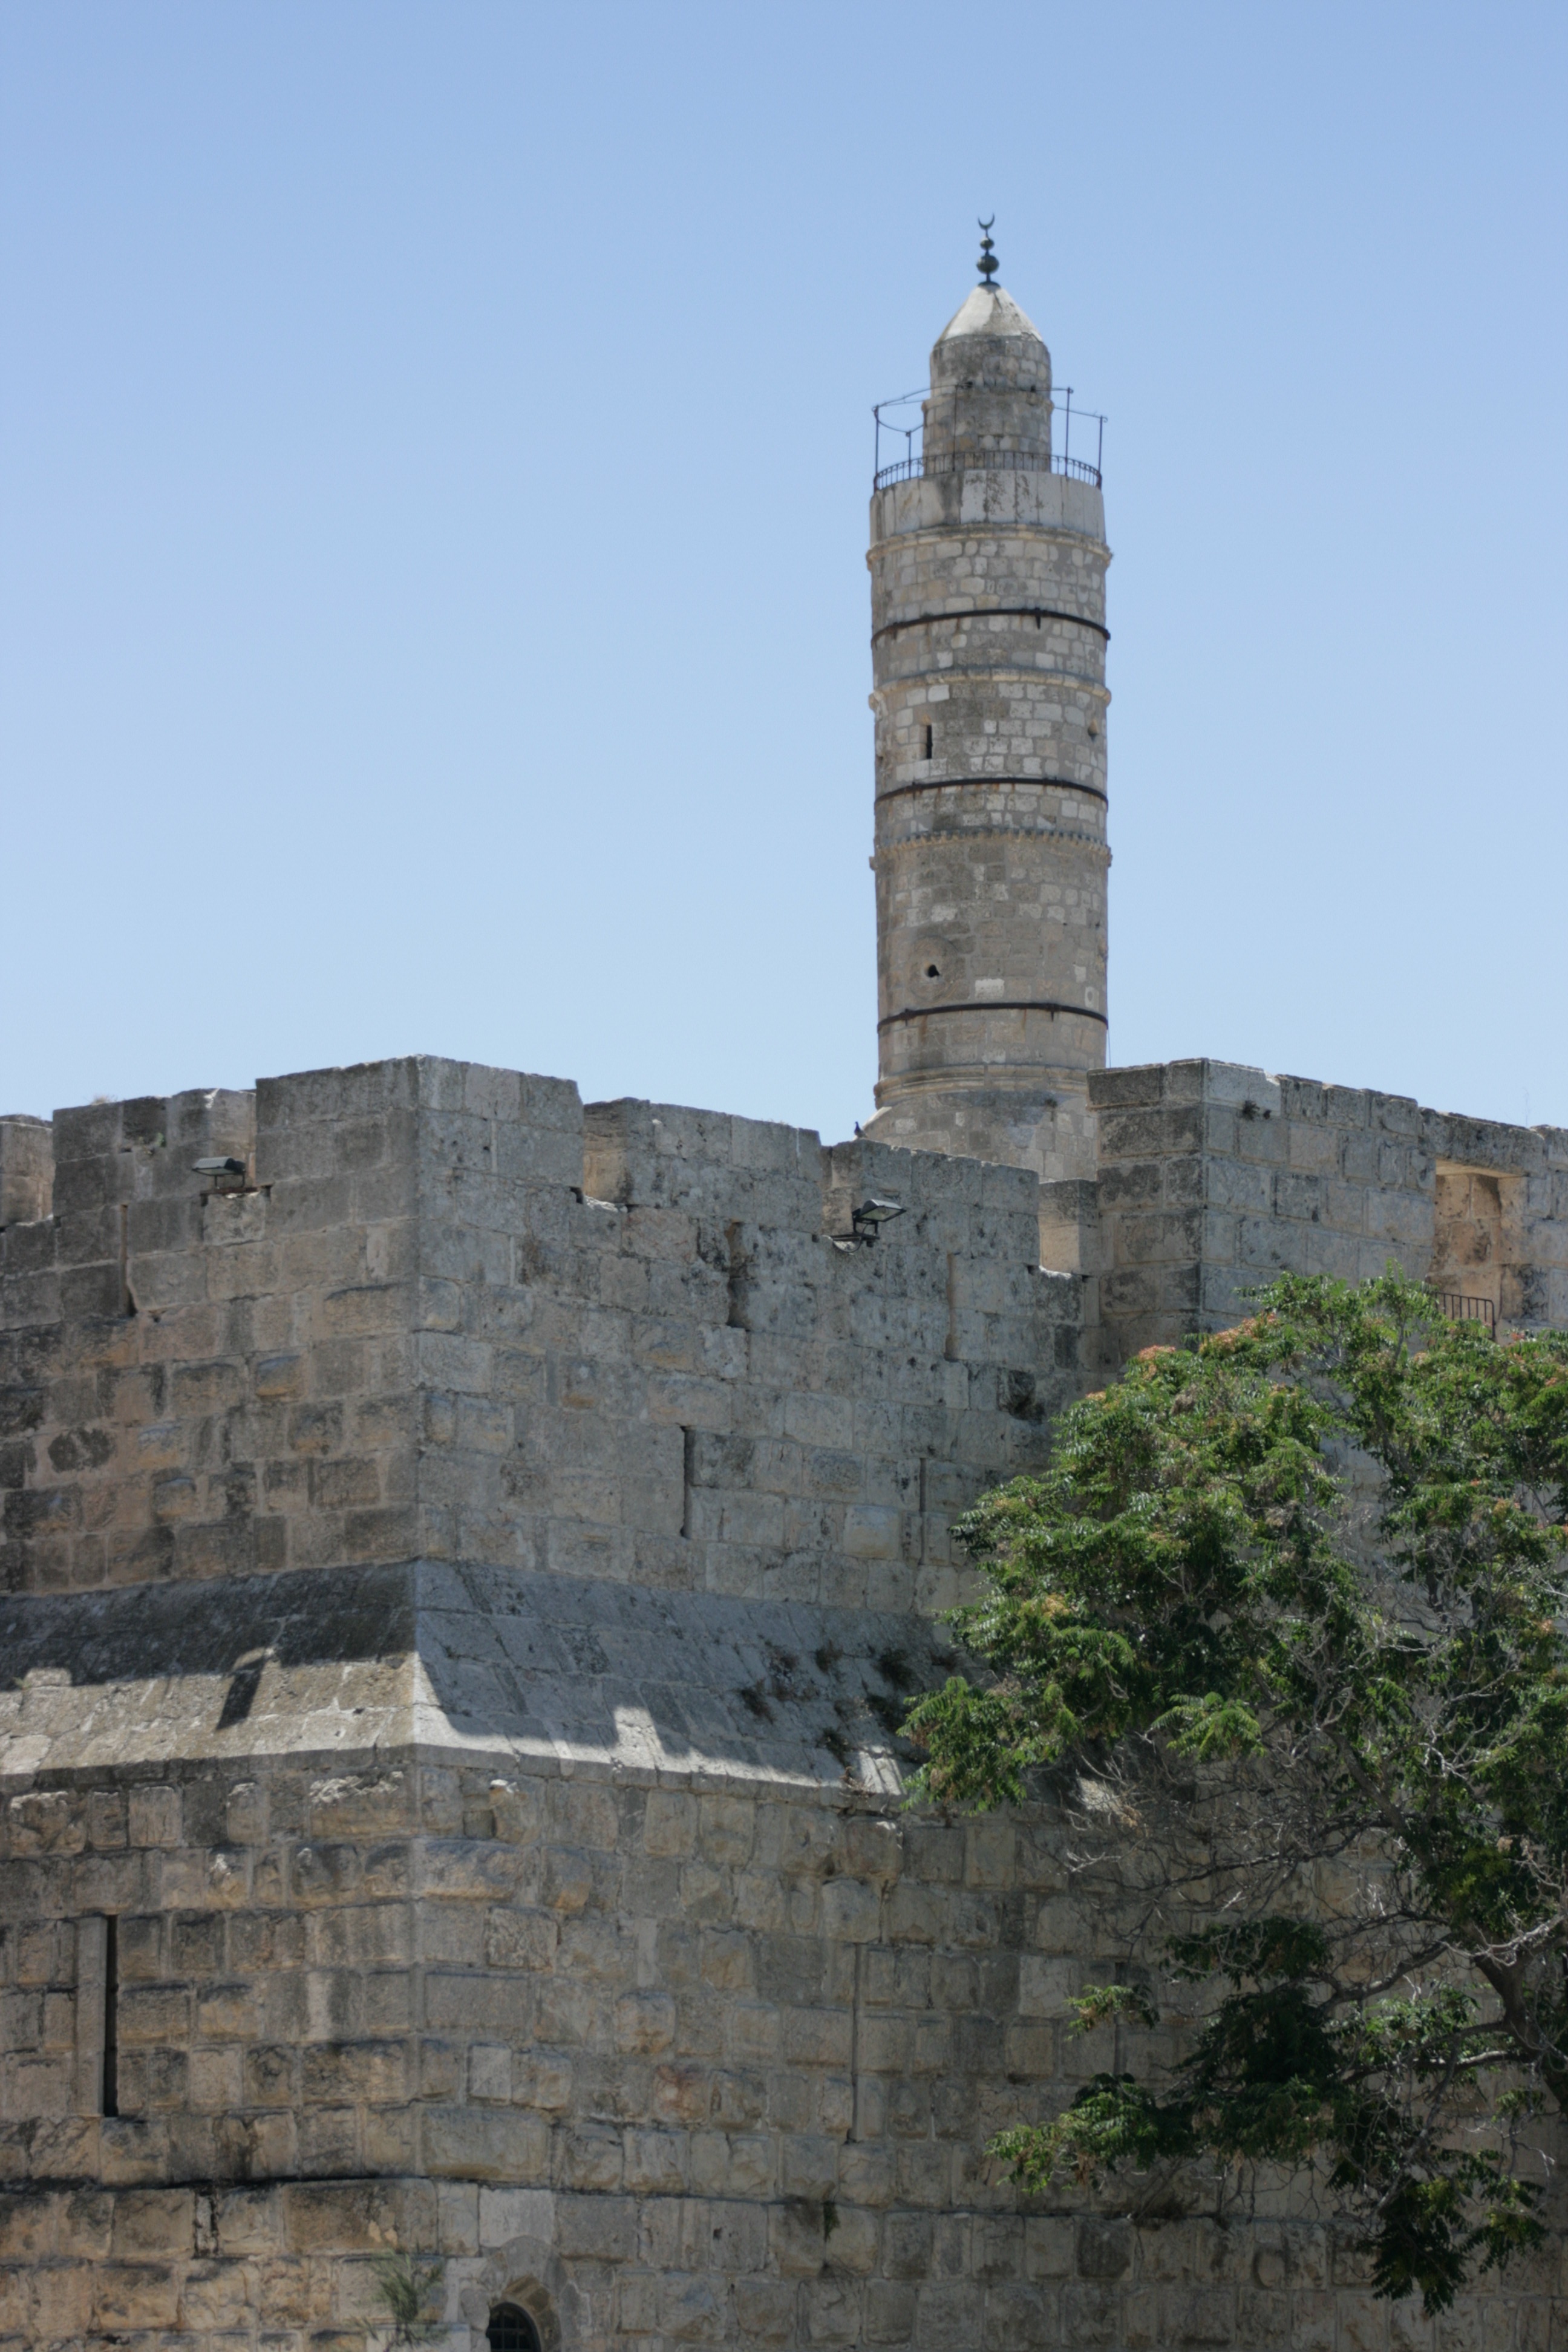
building, chateau, wall, tower, castle, landmark, fortification, place of worship, temple, ruins, monastery, history, jerusalem, israel, jewish, jews, archaeological site, unesco world heritage site, historic site, ancient history, the tower of david, maya civilization